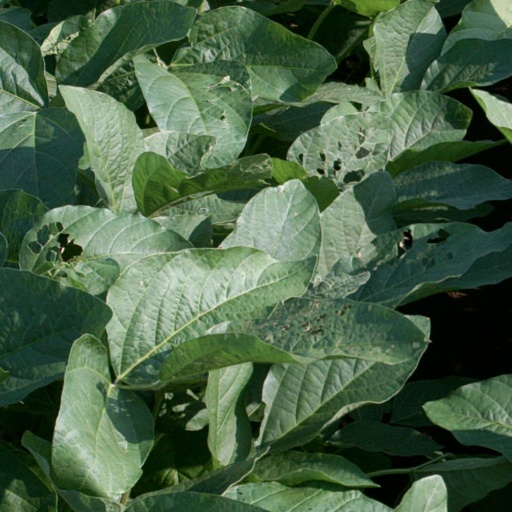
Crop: soybean